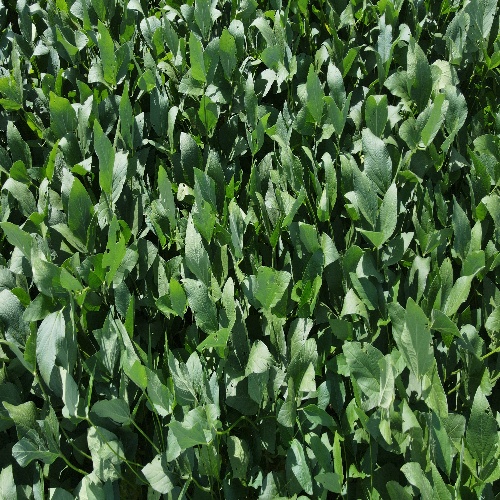
Label: Caterpillar